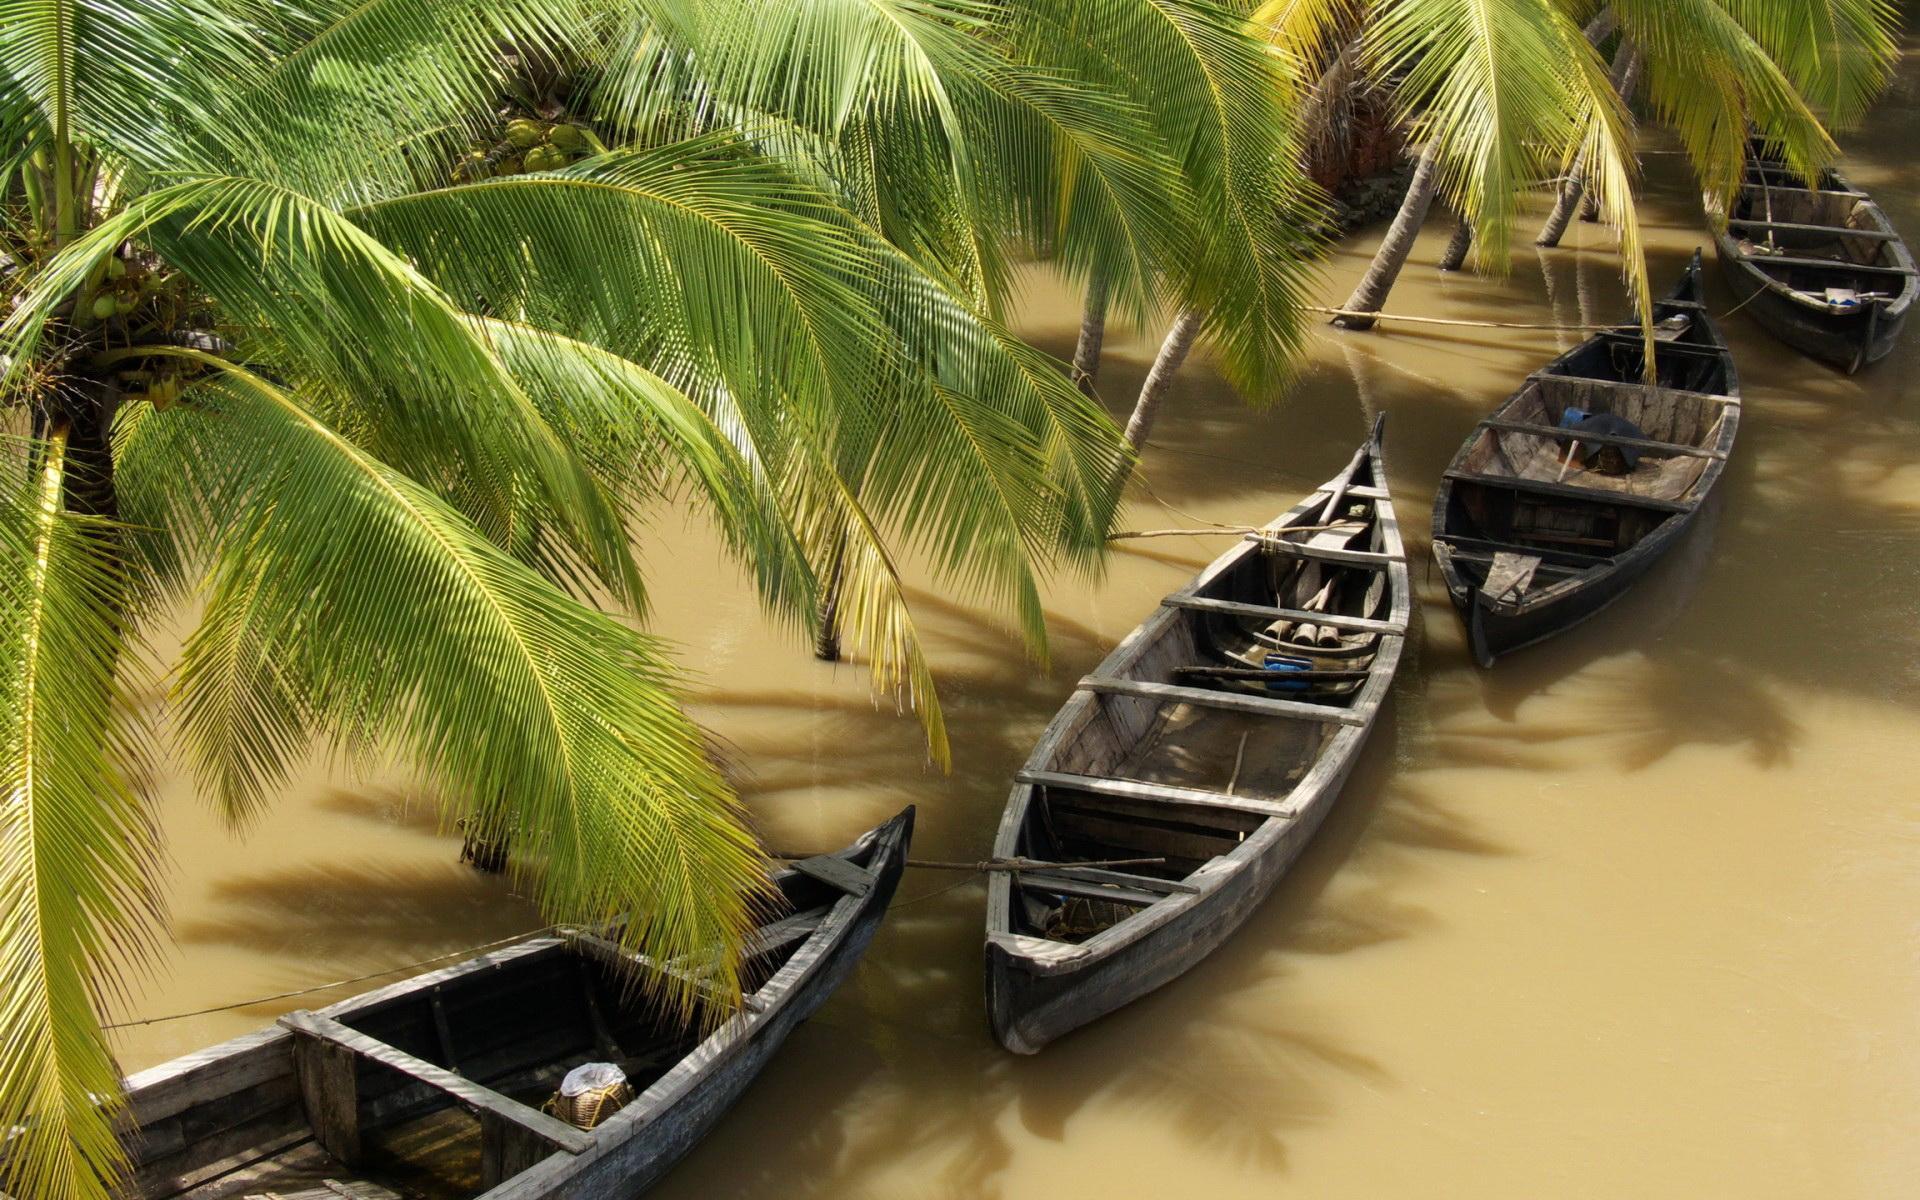
có bốn con thuyền trống trên mặt nước